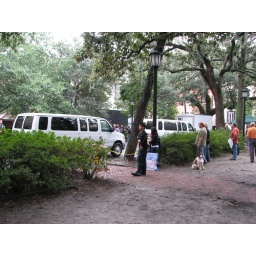
Man in green shirt was at every set